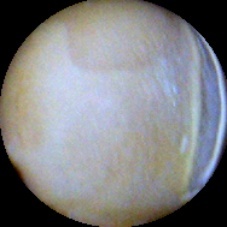
Label: Skin-damaged